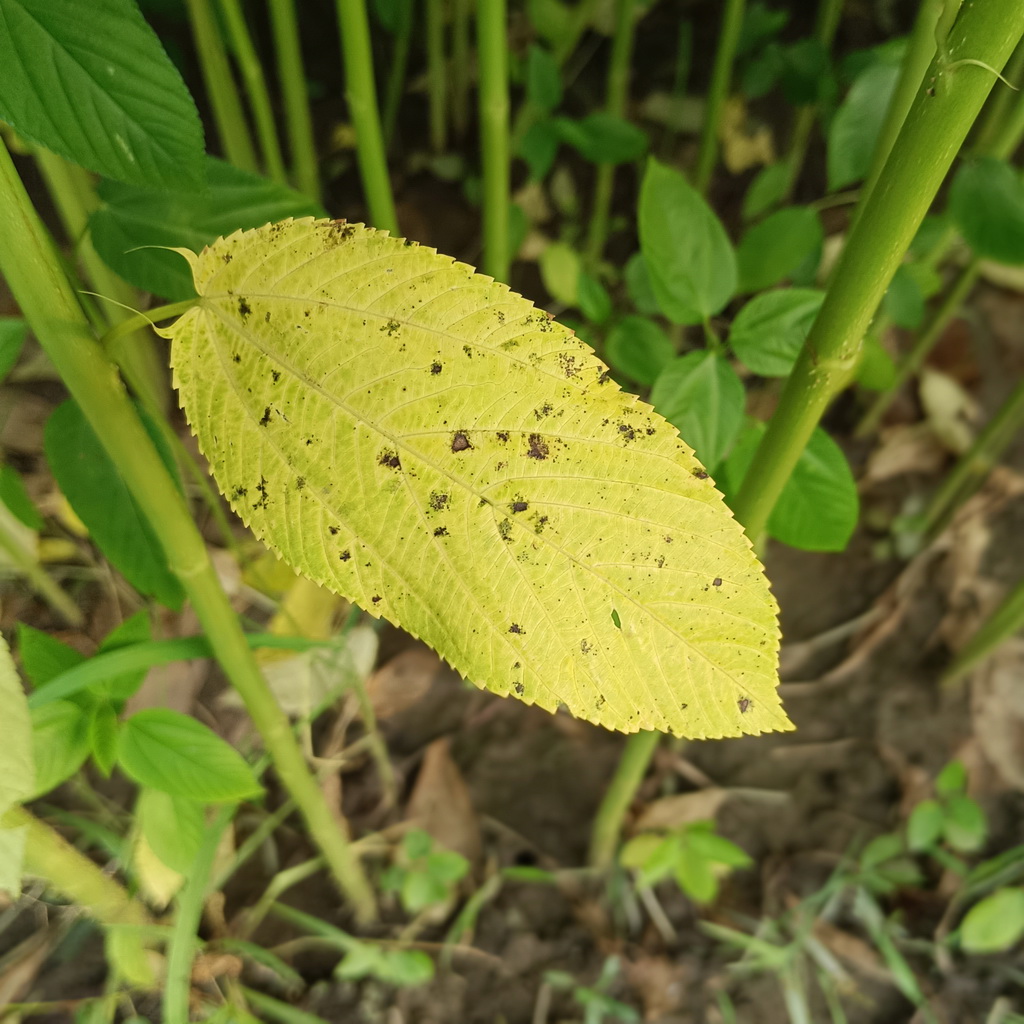
Label: Mosaic